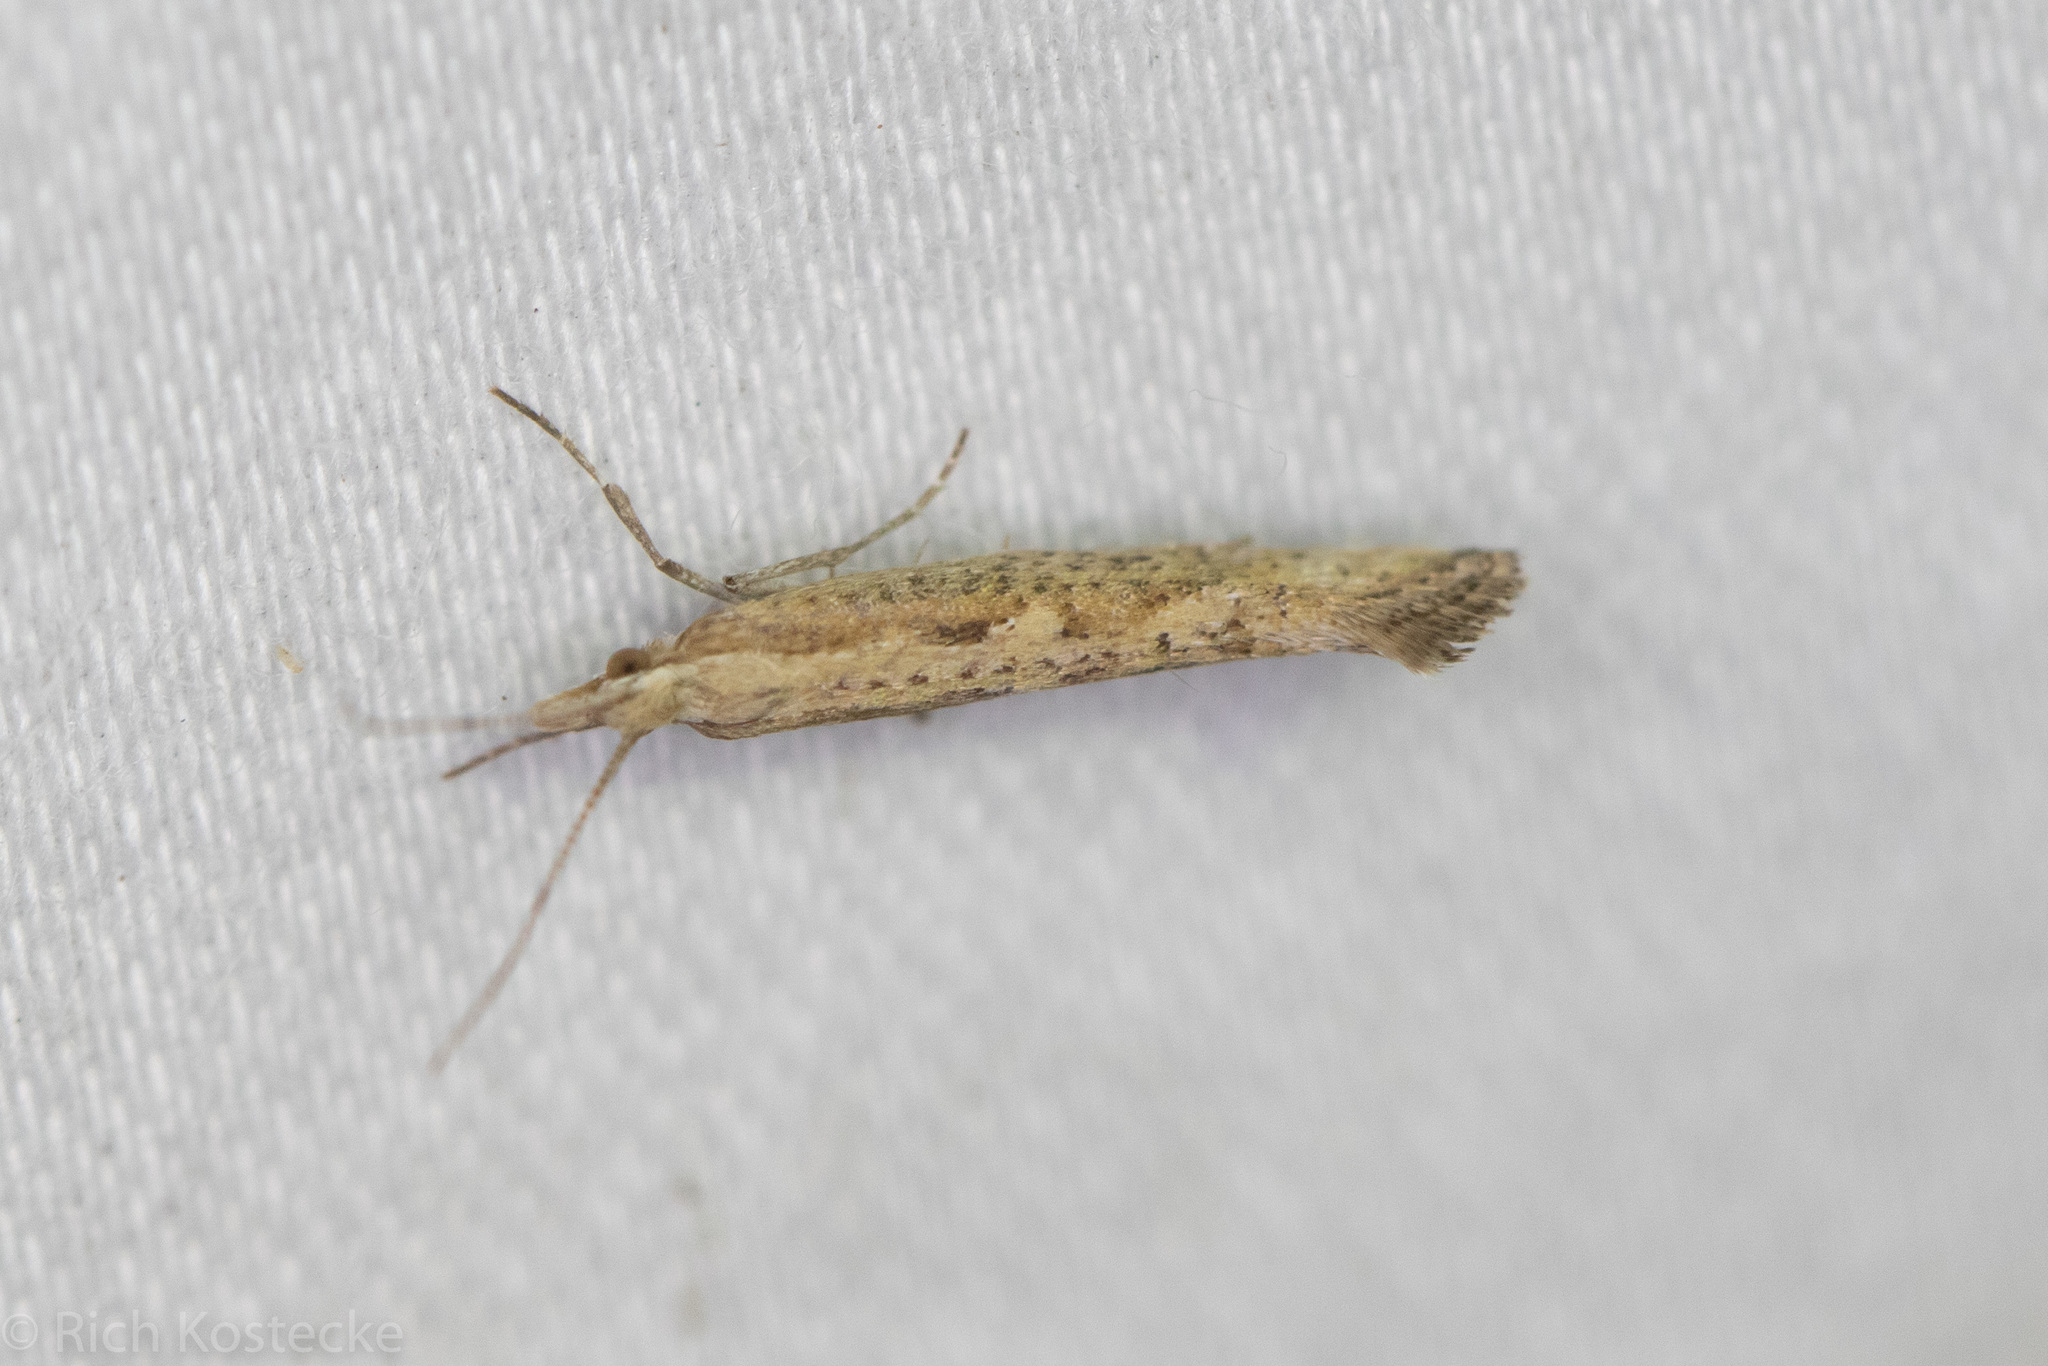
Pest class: diamondback_moth